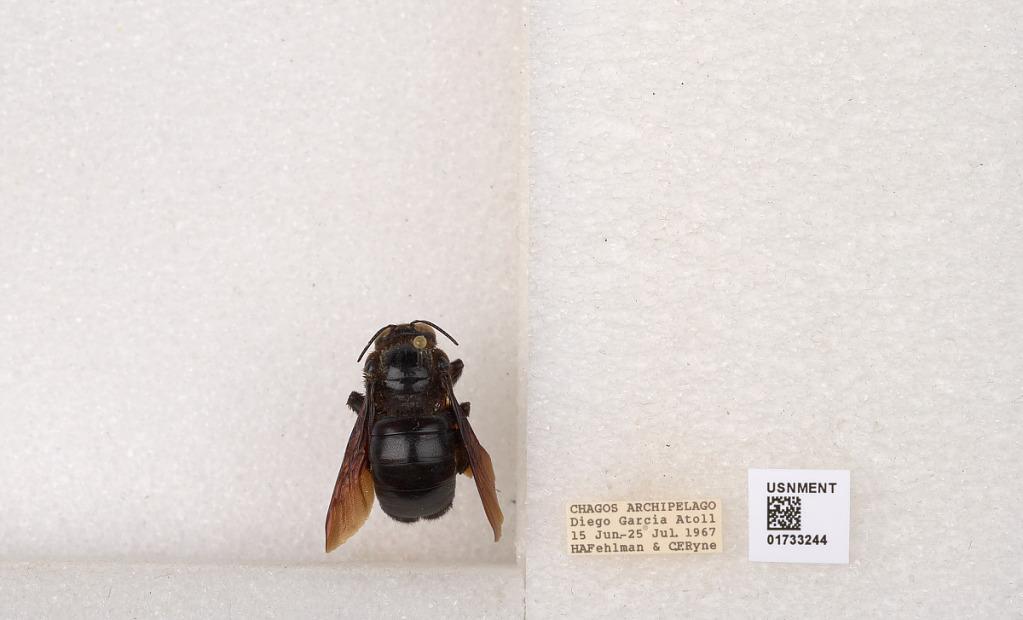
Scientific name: Xylocopa (Ctenoxylocopa) fenestrata (Fabricius)
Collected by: H. Fehlman & C. Ryne,
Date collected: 1967-6-15
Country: British Indian Ocean Territory
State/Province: general
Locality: Chagos Archipelago, Diego Garcia Atoll